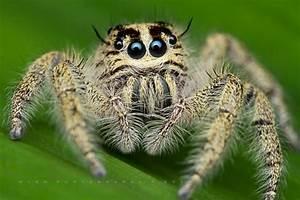
spider